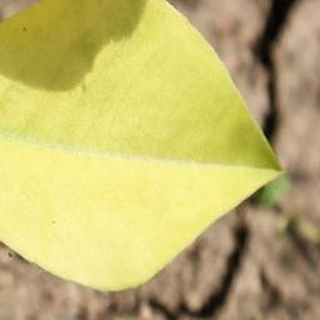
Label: groundnut_nutrition_deficiency